Mohrenstraße

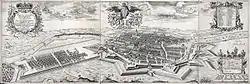
Schultz's map of Berlin from 1688

Christian Kopp, an activist for Berlin Postkolonial e. V., suggests that Ulrich van der Heyden fails to provide evidence supporting his theory. Kopp states that Chief Janke visited Berlin accompanied only by his valet, to subordinate himself to Fredrick William. Kopp states that this visit occurred in 1684, over twenty years before the official naming of Mohrenstraße, citing ; no documentation attests to Janke's lodgings. The city plan drawn by Johann Bernhardt Schultz in 1688 does not depict a "Mohrenweg" or inn directly outside the city walls.